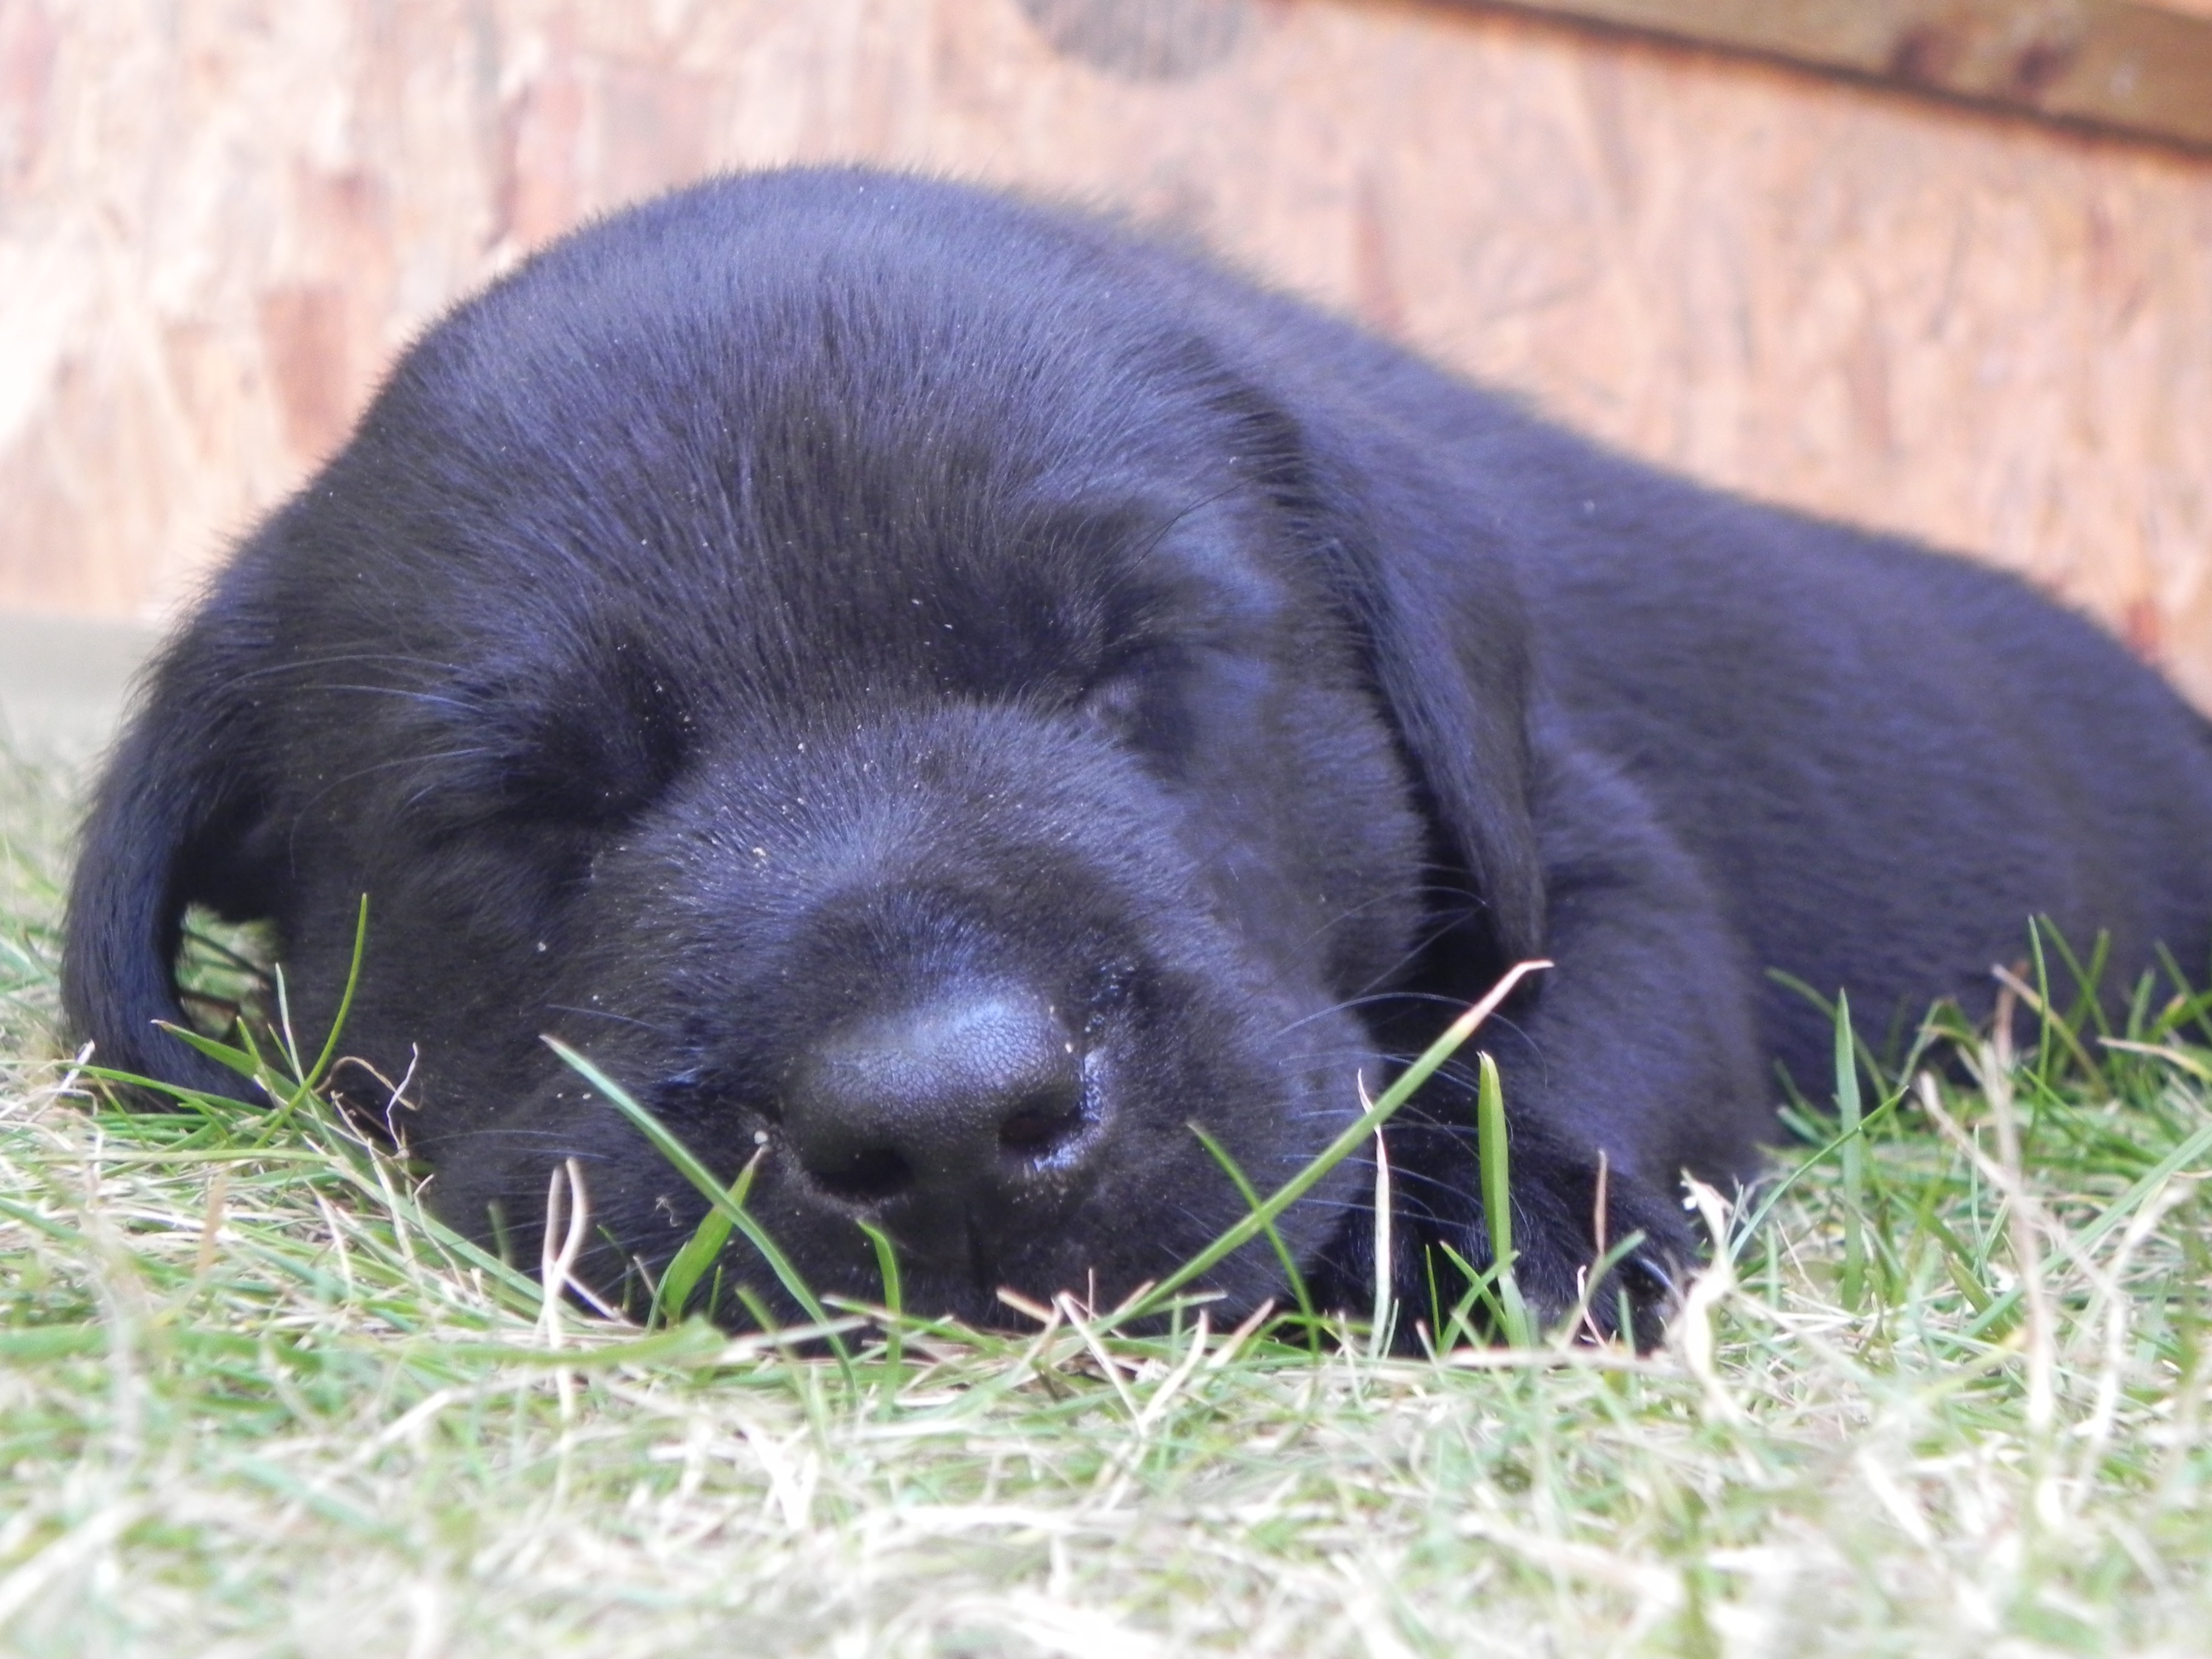
grass, puppy, dog, young, youth, mammal, black, baby, vertebrate, labrador retriever, labrador, retriever, dog like mammal, dog breed group